Four Tet

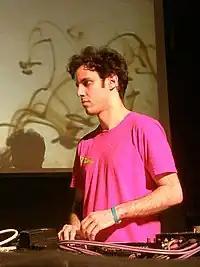
Hebden performing at Circulo de Bellas Artes in Madrid, Spain, in 2008

A live album named "Live in Copenhagen 30th March 2004" was released in April 2004 as a limited edition, available exclusively from the Domino Records website.